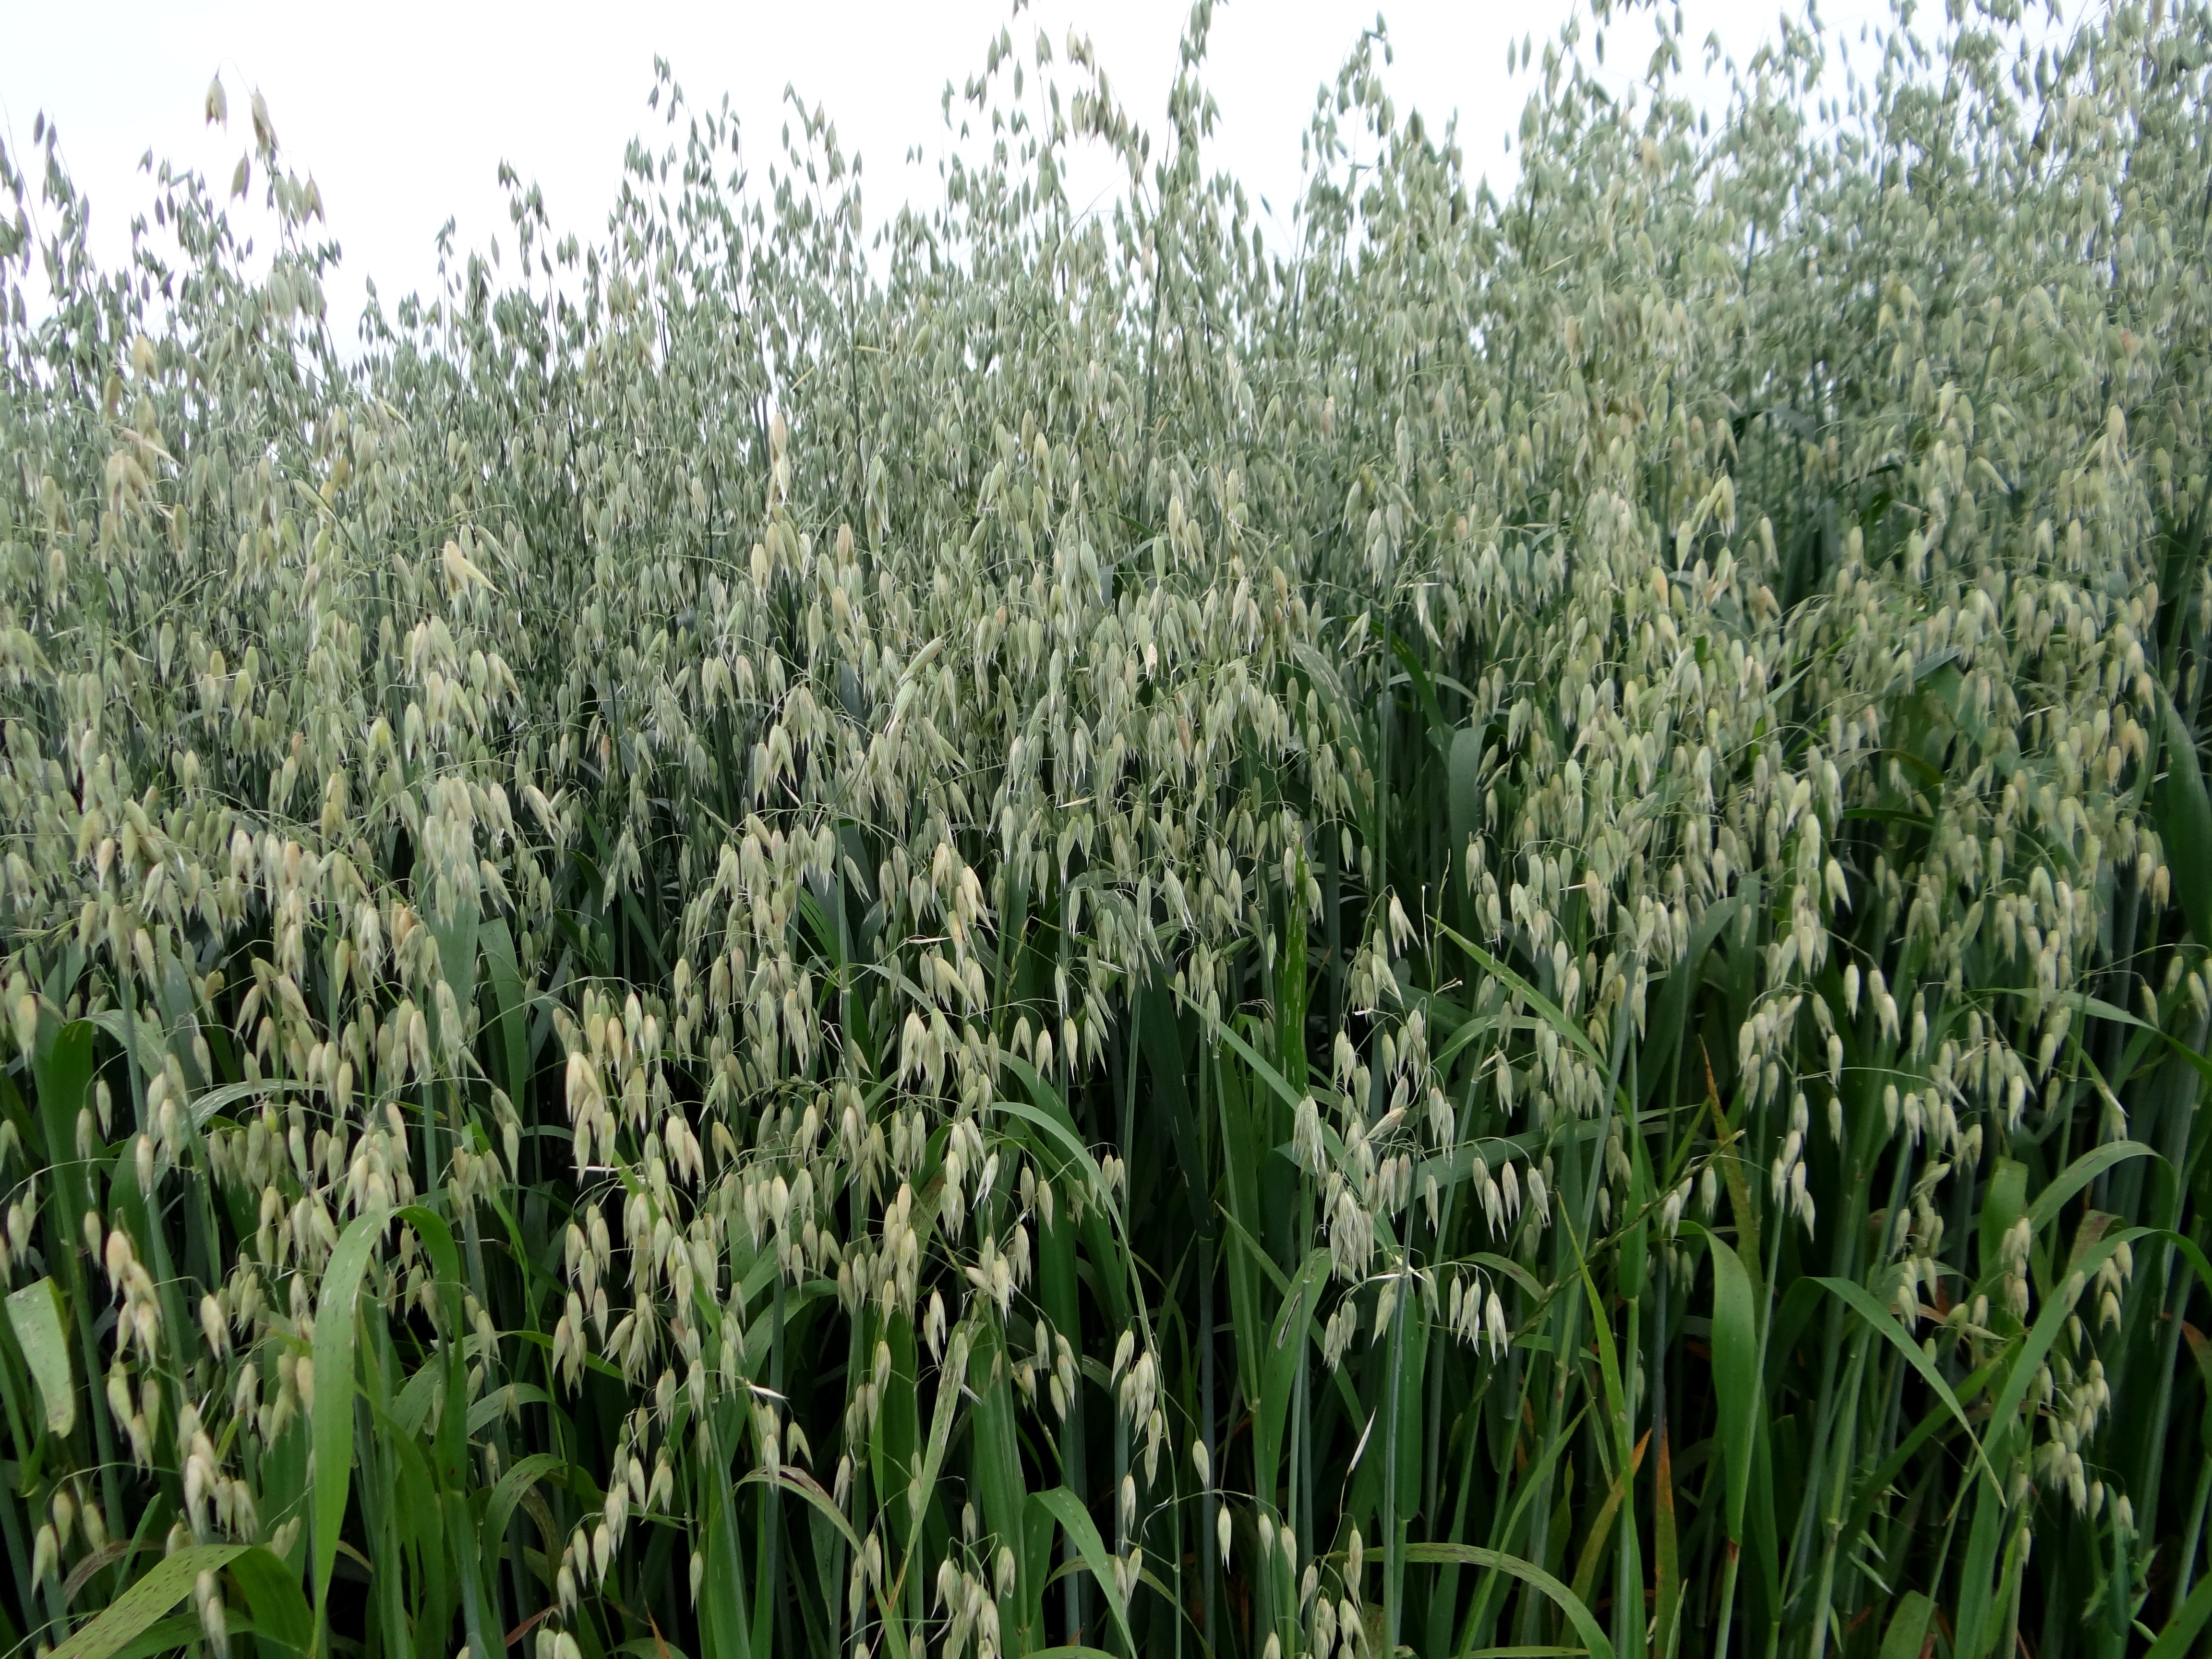
grass, plant, field, wheat, grain, prairie, flower, food, green, crop, agriculture, cereal, cornfield, cereals, maize, flowering plant, oats, commodity, sorghum, triticale, grass family, land plant, phragmites, food grain